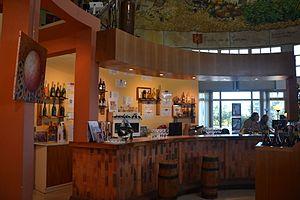
Cave coopérative viticole de Morières-lès-Avignon
Le gadagne, ou côtes-du-rhône villages Gadagne, est un vin, protégé par une AOC, produit sur les communes de Châteauneuf-de-Gadagne, Caumont-sur-Durance, Morières-lès-Avignon, Saint-Saturnin-lès-Avignon et Vedène, dans le département de Vaucluse.